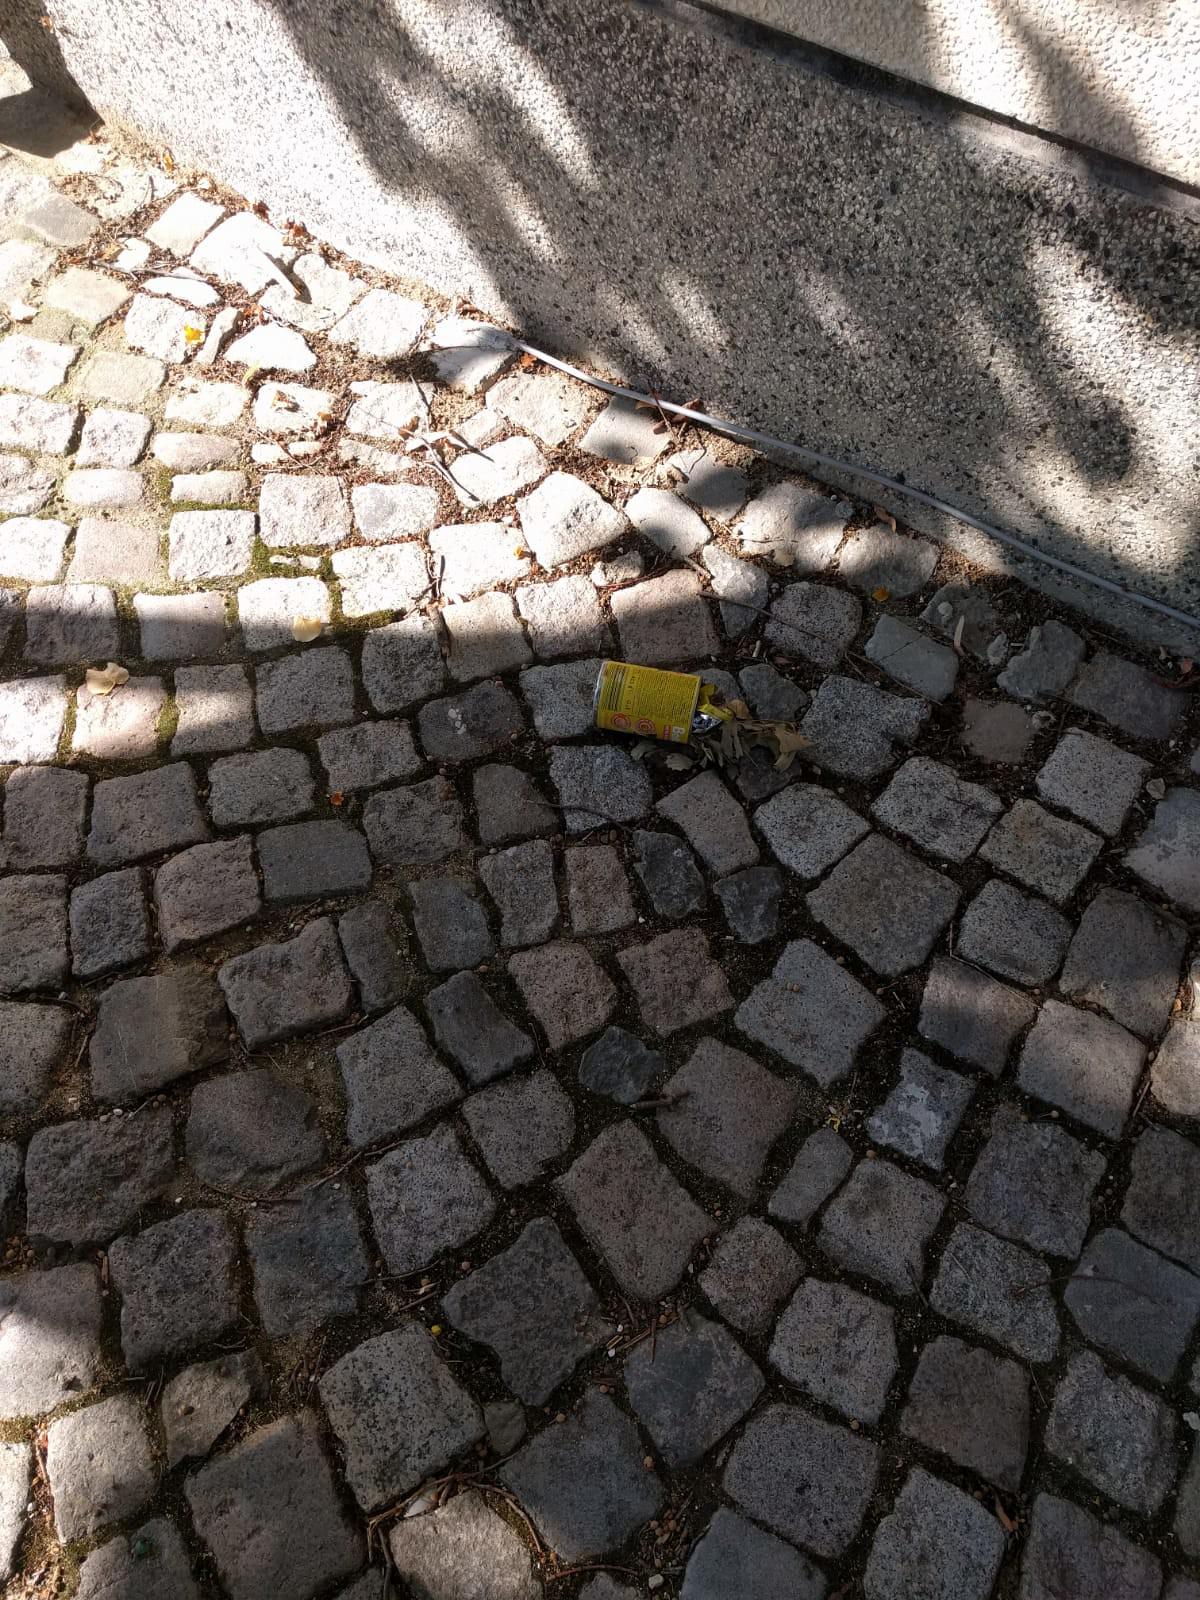
Object: Food Can (Can)

Object: Other plastic wrapper (Plastic bag & wrapper)